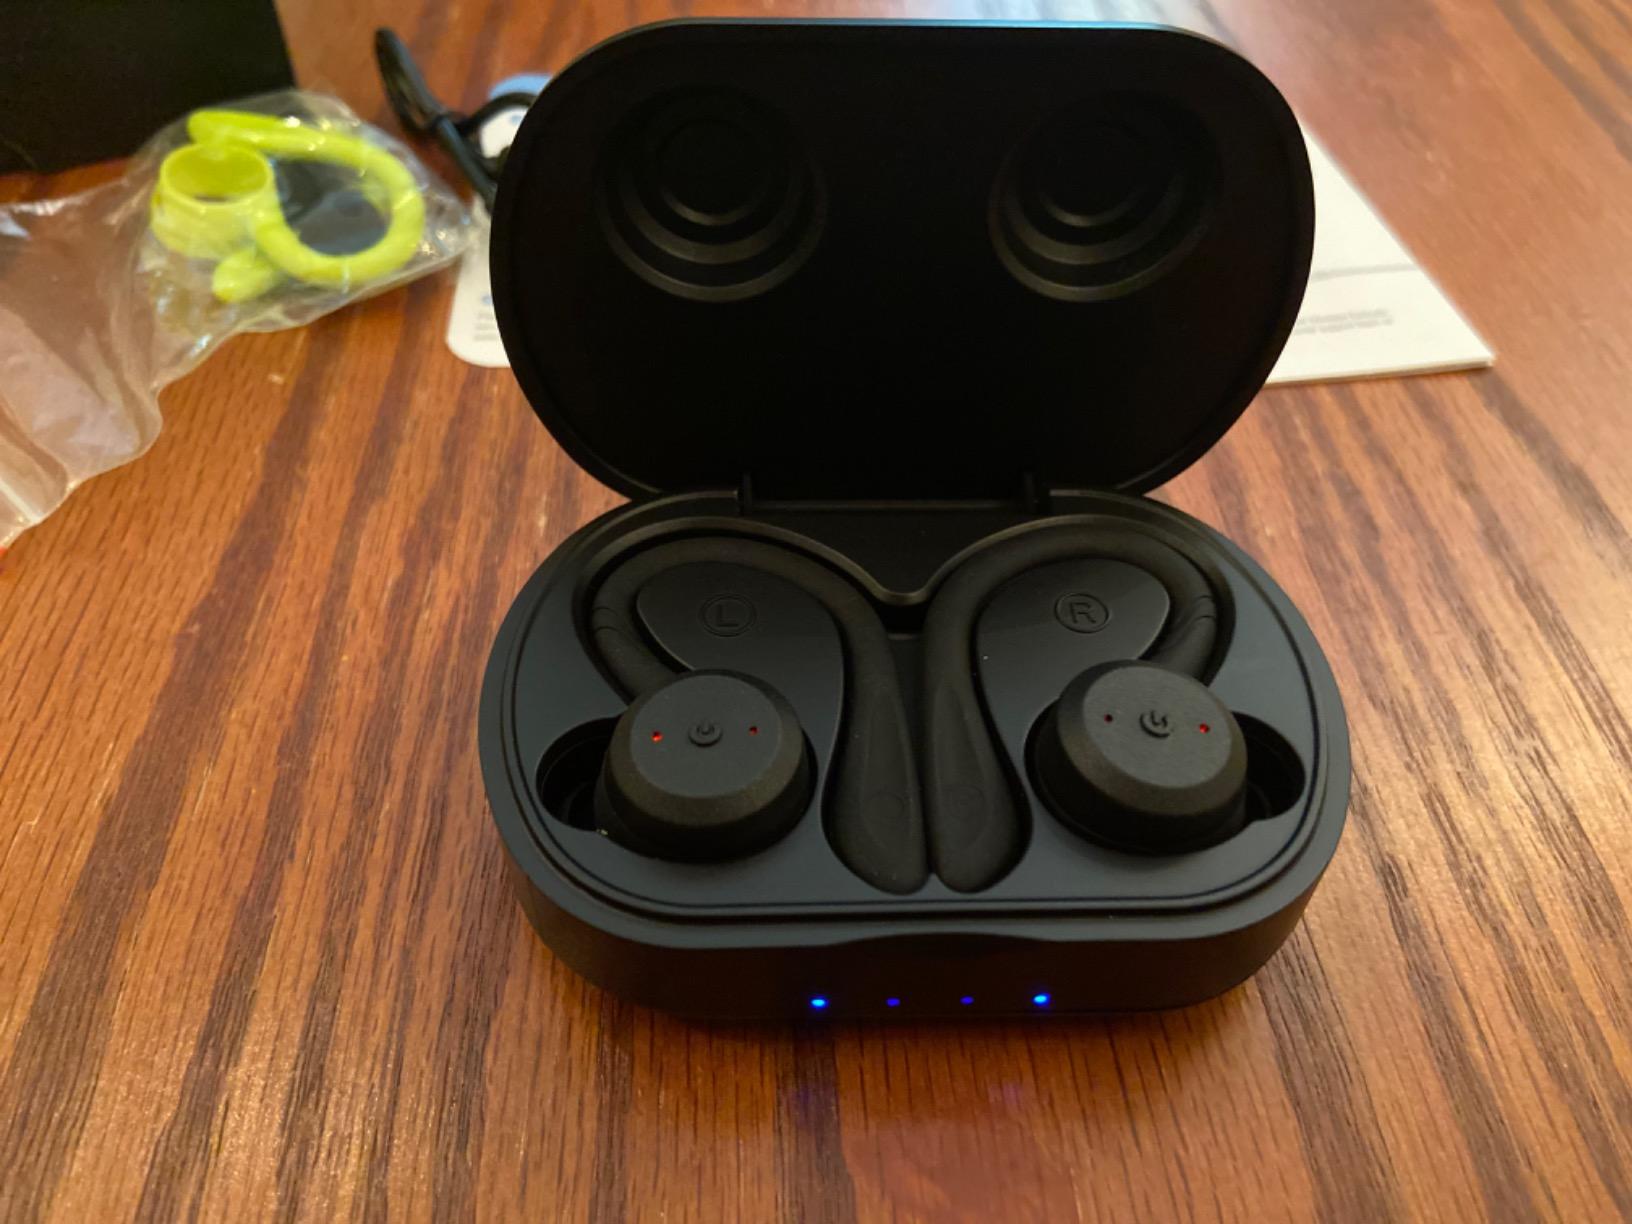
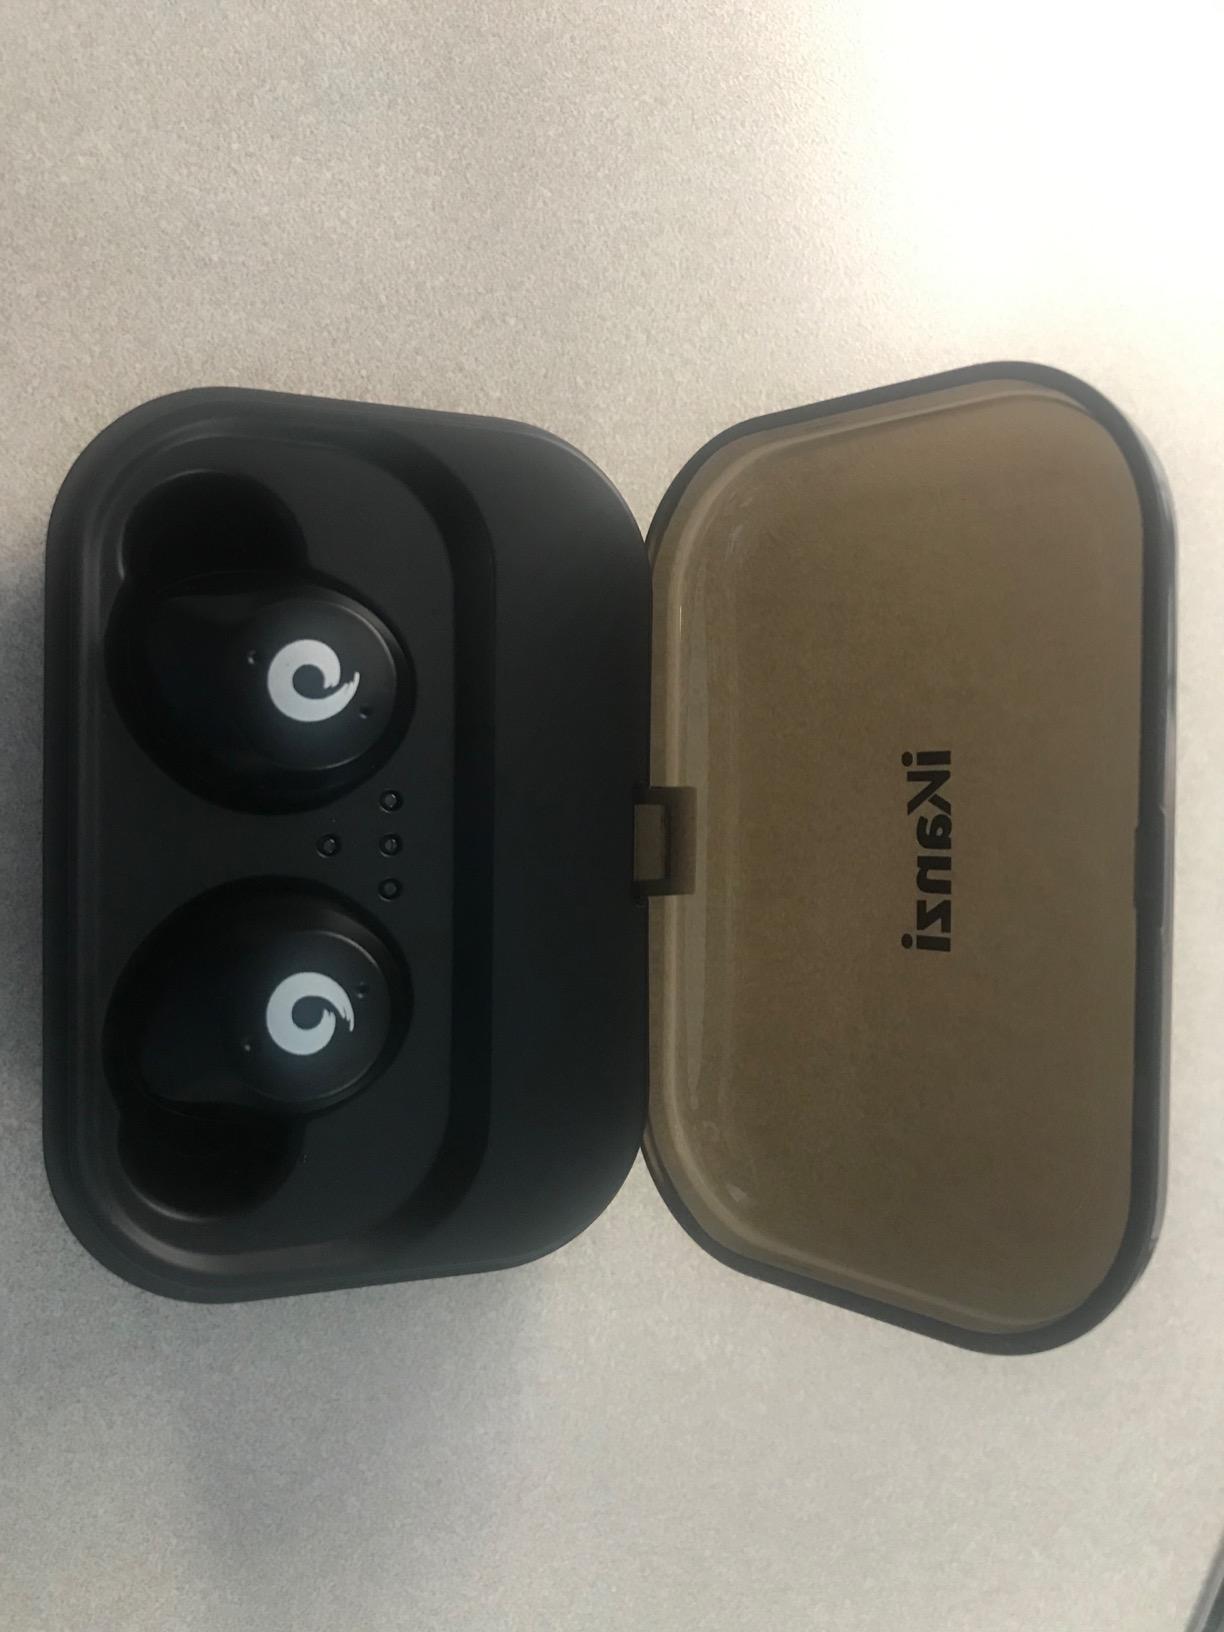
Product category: earbuds
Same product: no